Nemesia (plant)

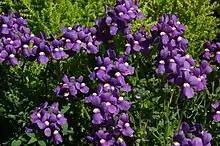

Nemesia is a genus of annuals, perennials and sub-shrubs which are native to sandy coasts or disturbed ground in South Africa. Numerous hybrids have been selected, and the annual cultivars are popular with gardeners as bedding plants. In temperate regions they are usually treated as half-hardy, grown from seed in heat, and planted out after all danger of frost has passed.